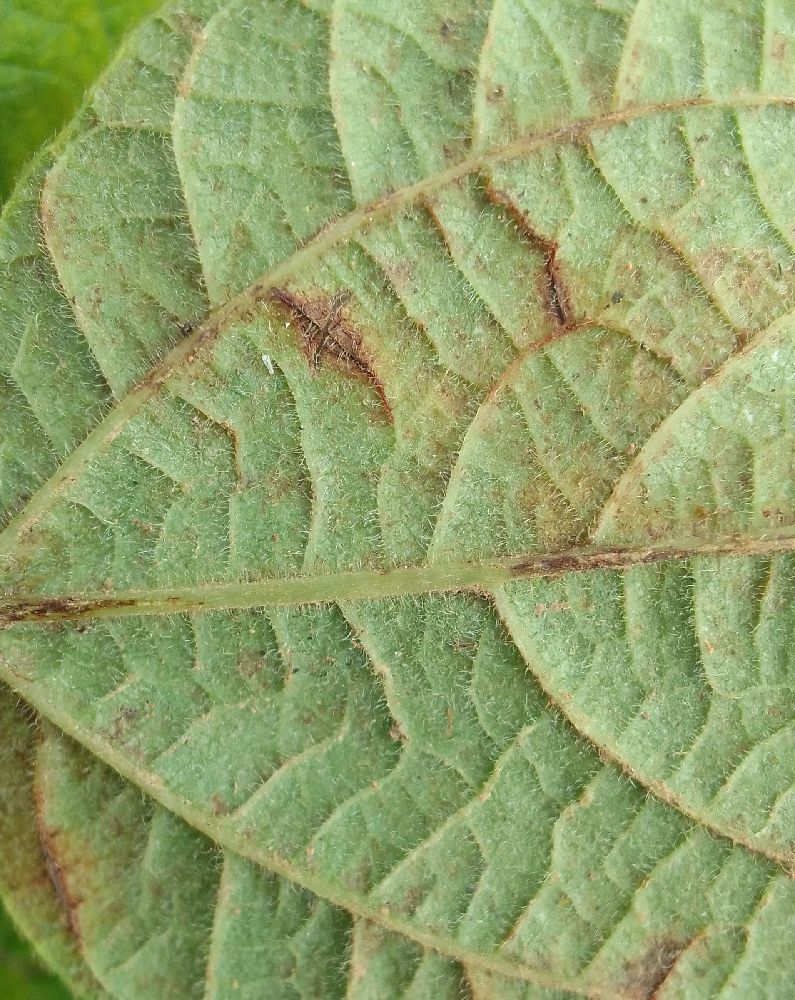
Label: anthracnose